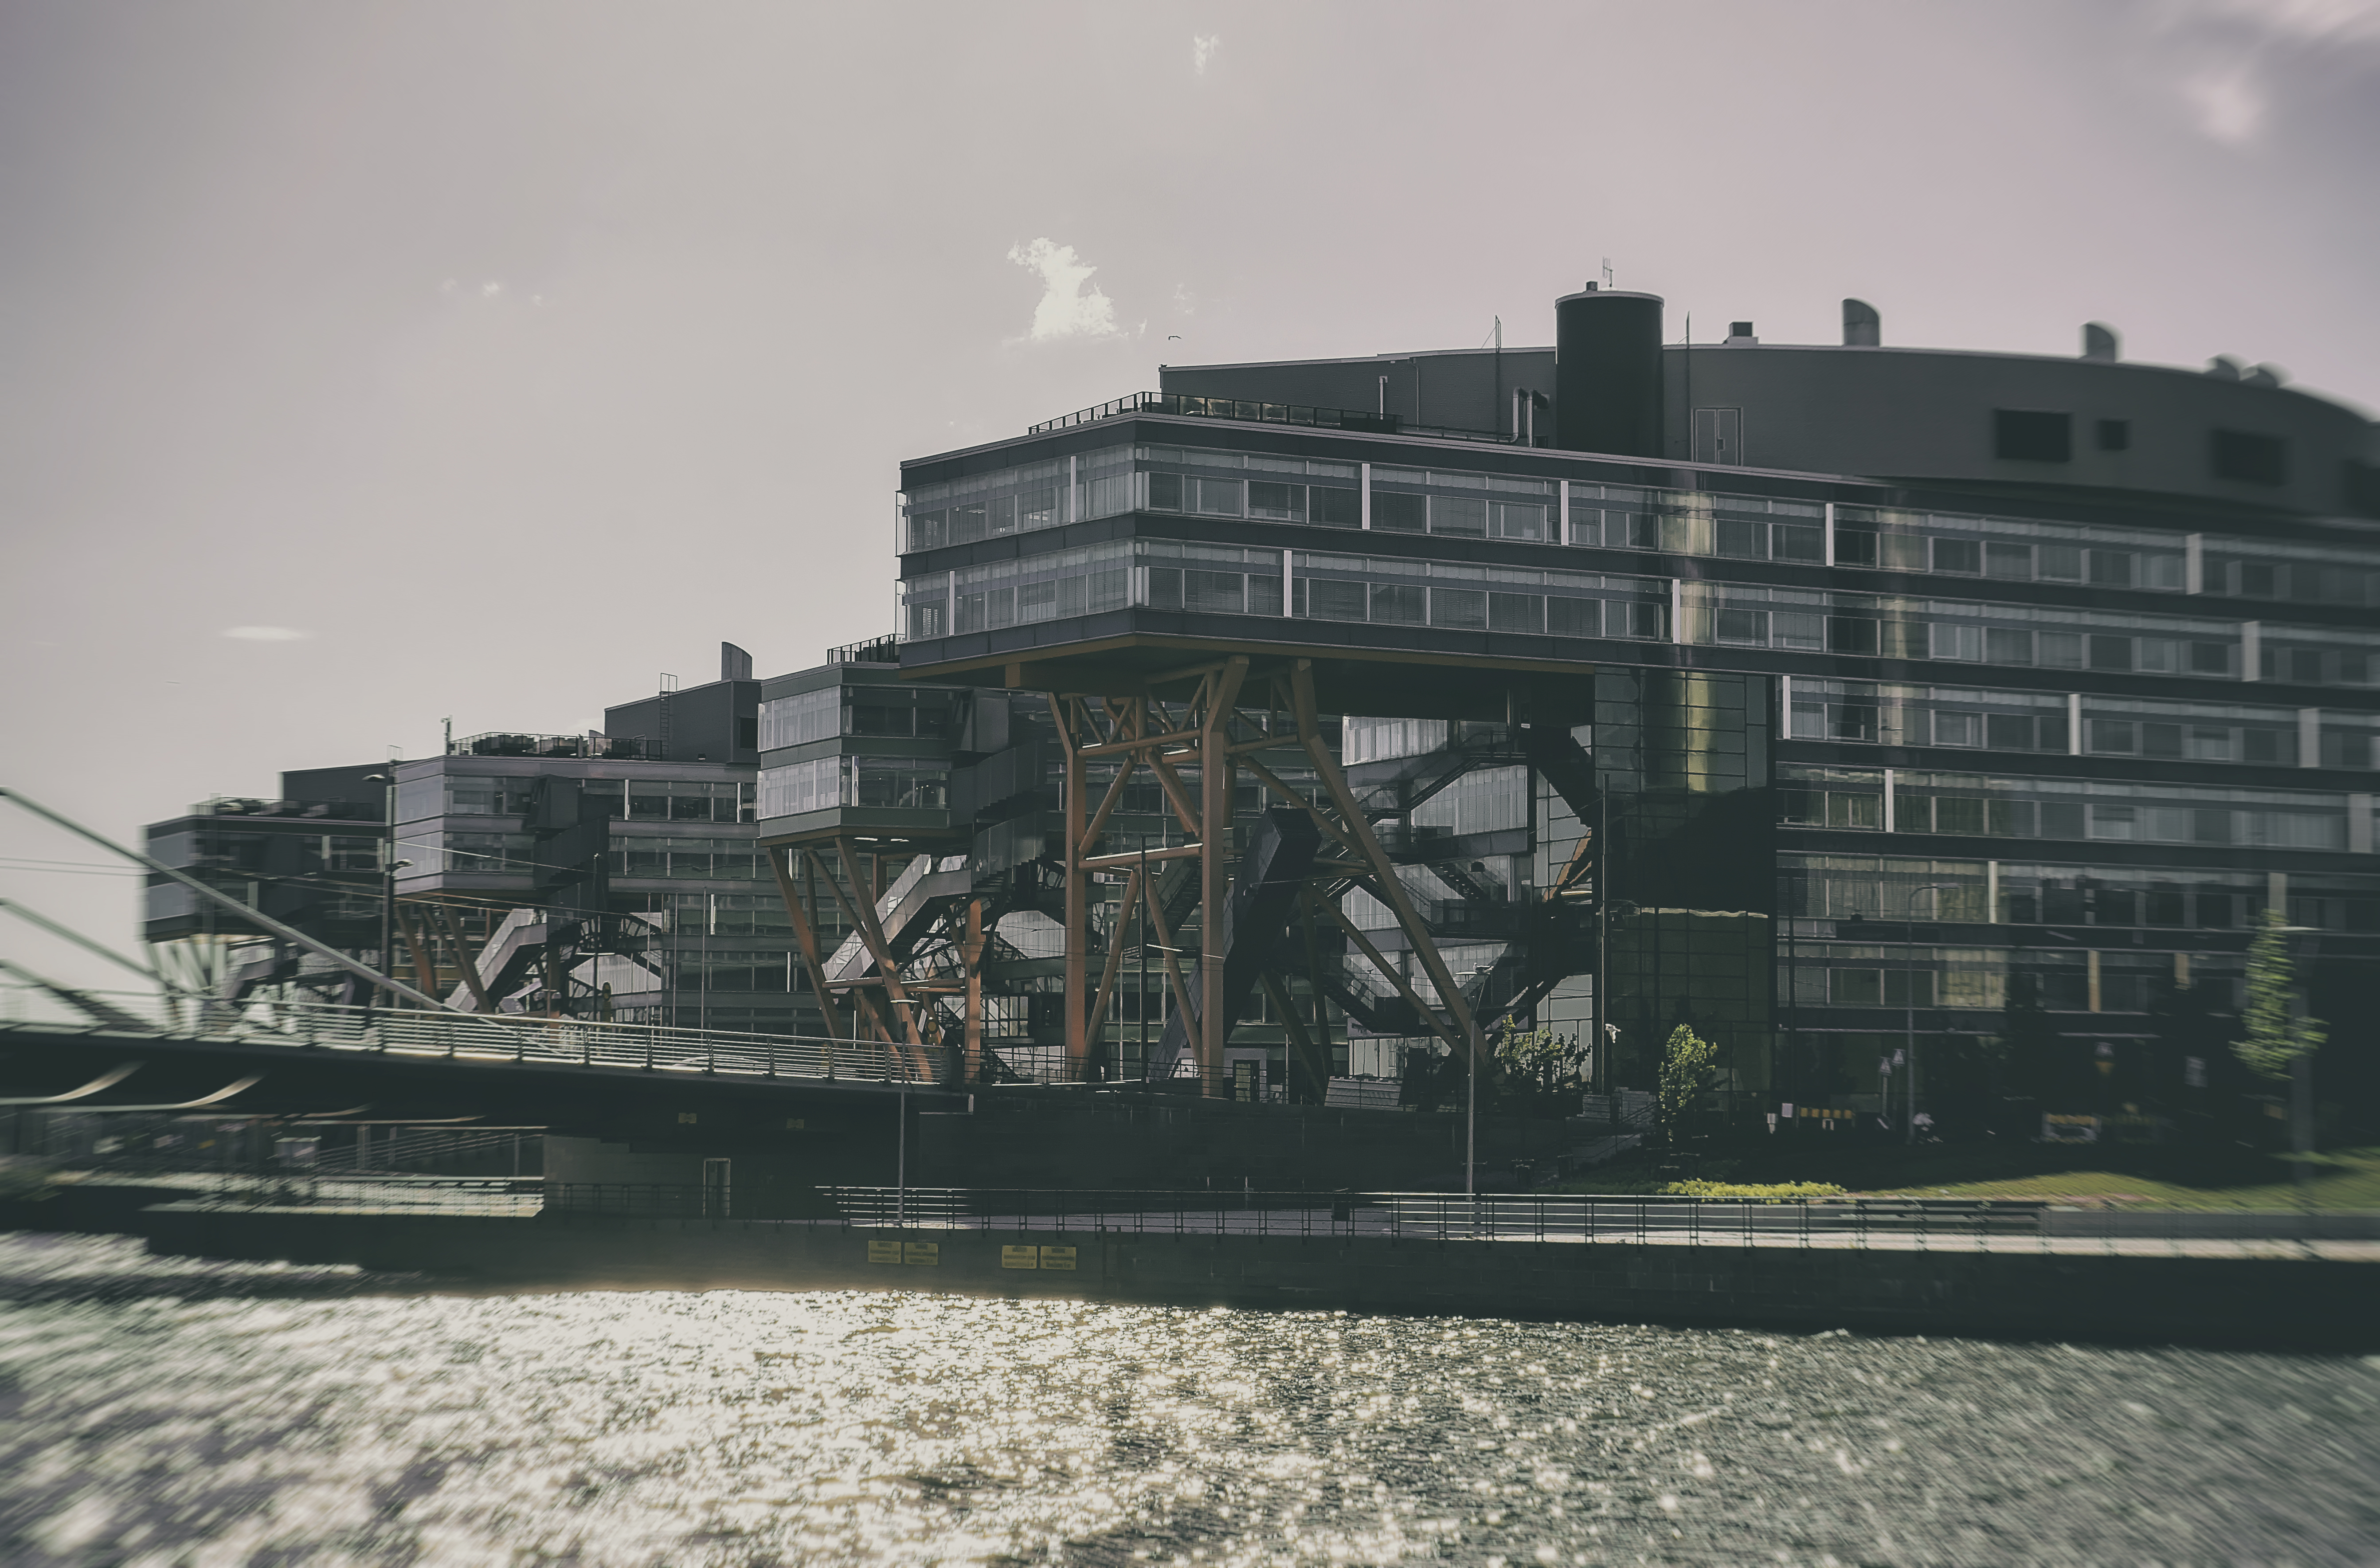
sea, water, cloud, architecture, sky, bridge, building, ship, transport, vehicle, waterfront, stadium, finland, helsinki, ruoholahti